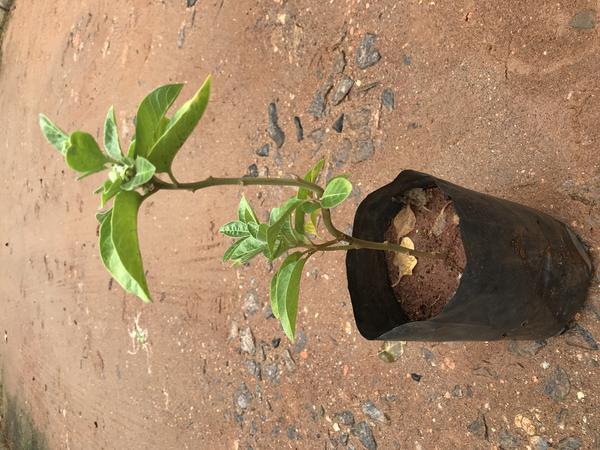
Plant: Ashwagandha